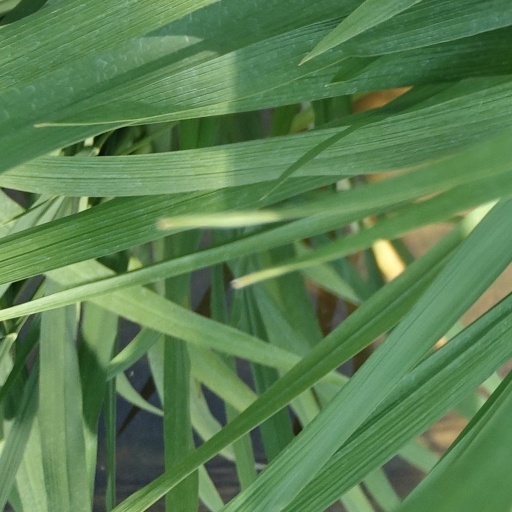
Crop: rice